LaSalle, Illinois

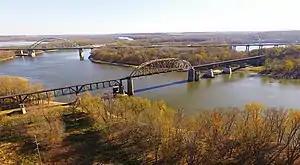
Abraham Lincoln Memorial Bridge and LaSalle Rail Bridge over the Illinois River

LaSalle-Peru is at the center of a network of Illinois' largest cities, between Rockford, the Quad Cities, Peoria, Bloomington, and Aurora and Joliet at the edge of Chicagoland. They are at the crossroads of I-39 and I-80. It is located on a bluff above the Illinois River and the Illinois and Michigan Canal. The scenic sandstone bluffs and rivers of the area make it a destination for hiking and adventure tourism. LaSalle is the closest large town to two of Illinois most popular parks: Starved Rock State Park and Matthiessen State Park (created from the estate of LaSalle industrialist Frederick William Matthiessen).